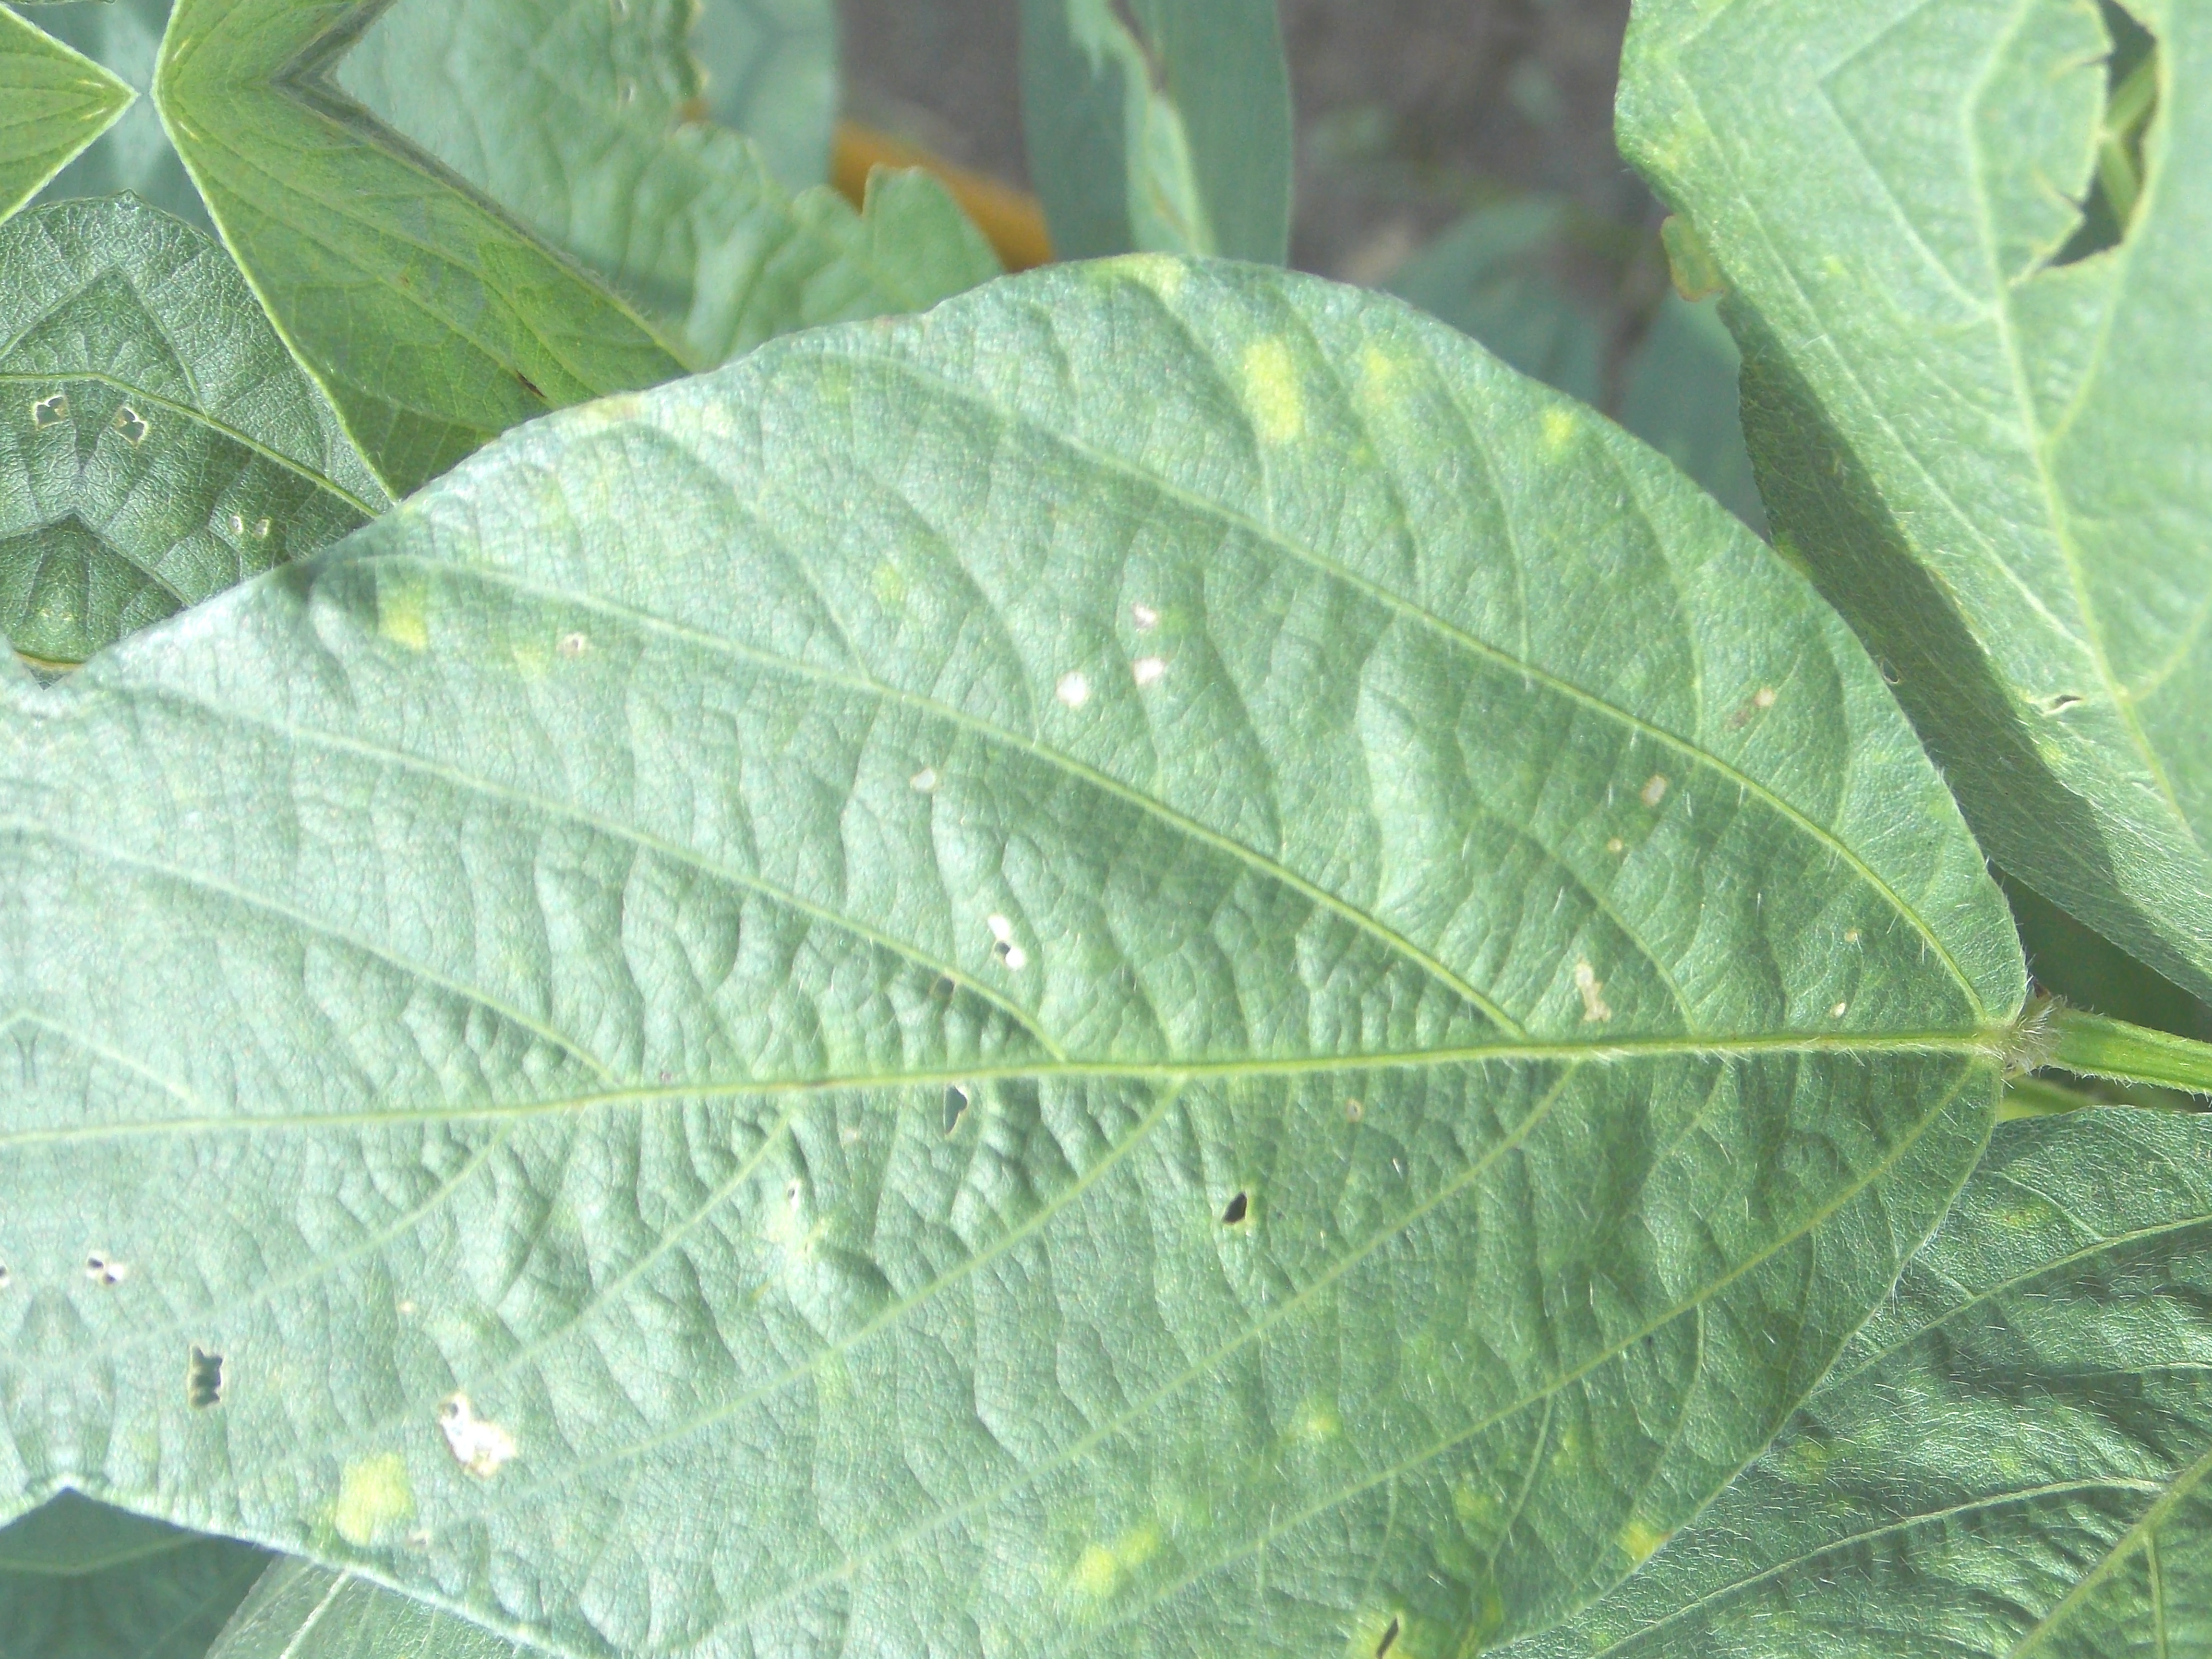
Label: Disease